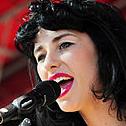
Age: 21